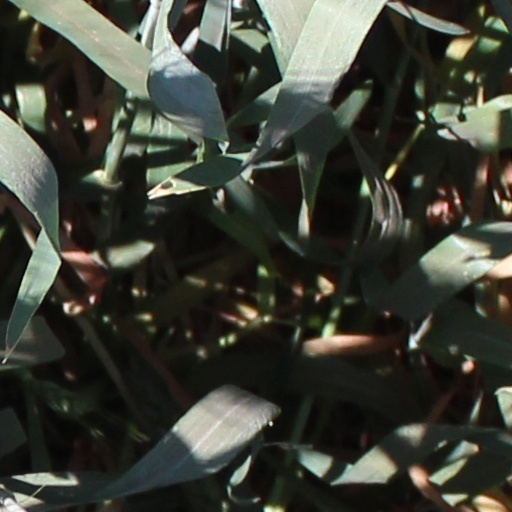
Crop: wheat